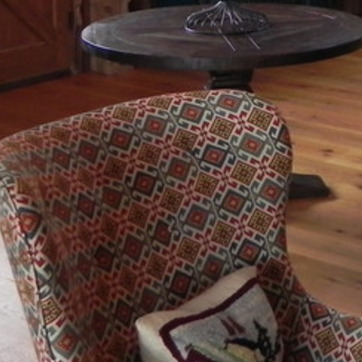
Material: fabric